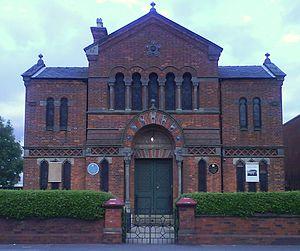
Cette liste des musées du Grand Manchester, Angleterre contient des musées qui sont définis dans ce contexte comme des institutions qui recueillent et soignent des objets d'intérêt culturel, artistique, scientifique ou historique. leurs collections ou expositions connexes disponibles pour la consultation publique. Sont également inclus les galeries d'art à but non lucratif et les galeries d'art universitaires. Les musées virtuels ne sont pas inclus.
Le Musée juif de Manchester est un musée situé au Royaume-Uni sur l'histoire et la culture des juifs de Manchester.